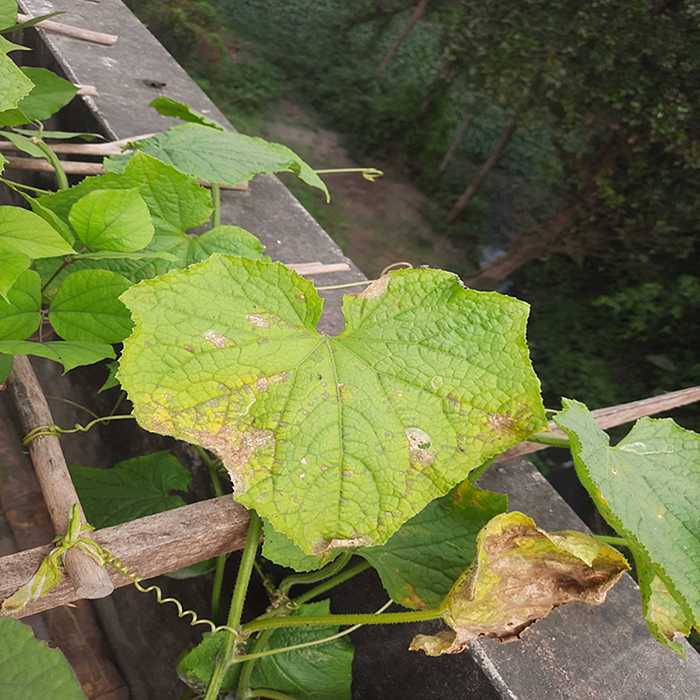
Plant: Cucumber
Label: Anthracnose lesions